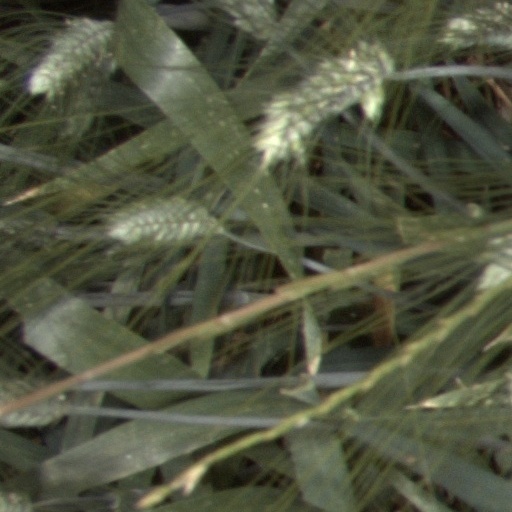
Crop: wheat